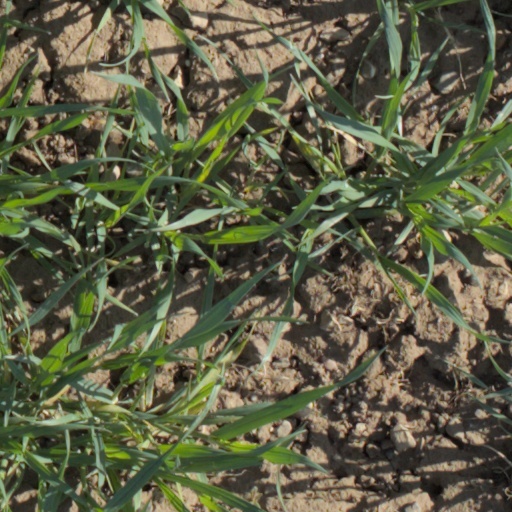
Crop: wheat